Are All Men Alike?

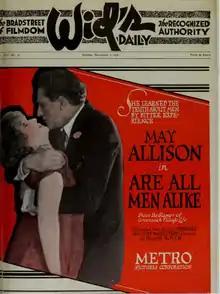
Trade advertisement

Are All Men Alike? is a lost 1920 American silent comedy-drama film directed by Phil Rosen. It stars May Allison, Wallace MacDonald, and John Elliott, and was released on November 8, 1920.